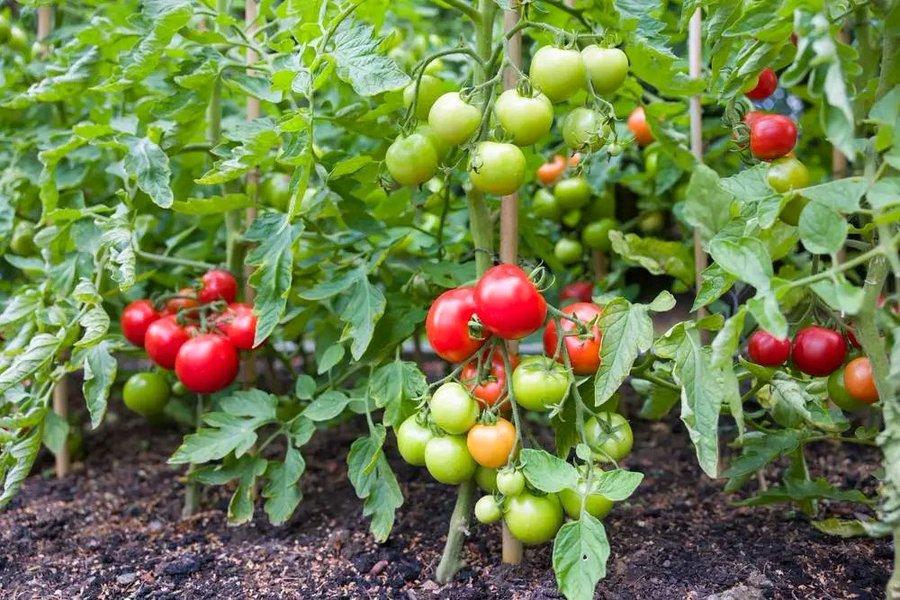
Ni zao maarufu la biashara lijulikanalo kama nyanya, likiwa zao hili limezaliana kwa wingi shambani ambapo ni matunda ya kazi iliyofanywa na mkulima. Kazi ambayo inakwenda kumuingizia faida na kumsaidia mkulima aweze kujikwamua kiuchumi.